Hula Valley

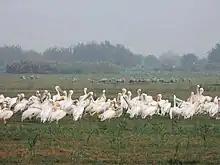
Flocks of pelicans and cranes on migration

The work of a number of scientists and nature lovers made it possible for at least a small part of Hula's wetlands to be preserved. In 1964 the Hula Nature Reserve was officially inaugurated. The Hula Nature Reserve is listed by the Ramsar Convention on Wetlands, as a Wetland of International Importance.